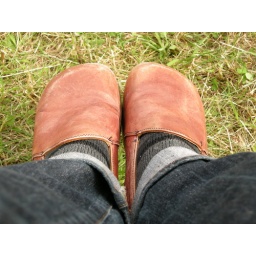
my old red shoes found by cara at st. vinnie's